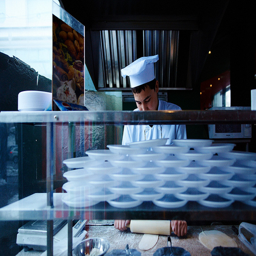
A person standing in a kitchen rolling some dough.
Man in a baker uniform rolling a slab of dough.
A counter filled with lots of white dishes stacked on top of each other.
A man rolling dough in the kitchen
A chef is in a back kitchen preparing pizzas.